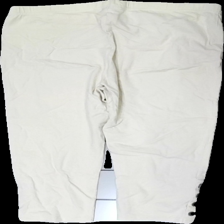
View: back
Type: Tights
Category: Ladies
Brand: Isolde
Colors: Beige
Material: 100% cotton
Cut: Cropped
Size: XL
Season: Summer
Damage location: bottom center
Price range: <50
Recommended usage: Export
Description: beige korta tighta med knappar på sidorna, nopprig över hela